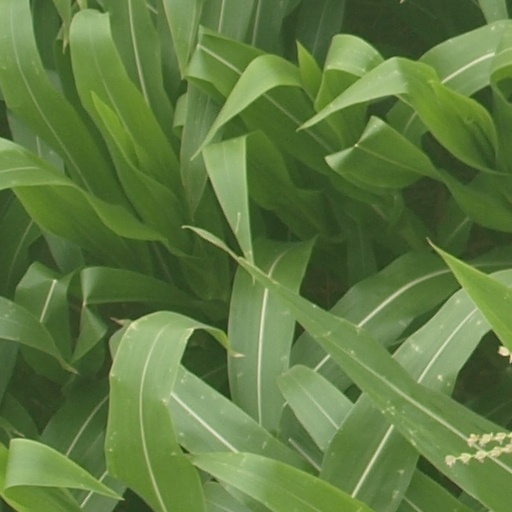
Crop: maize; corn